Cruelty to animals

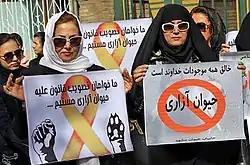
Demonstrations against animal cruelty in Iran

Onychectomy, popularly known as declawing, is an operation to remove an animal's claws surgically by means of the amputation of all or part of the distal phalanges, or end bones, of the animal's toes.